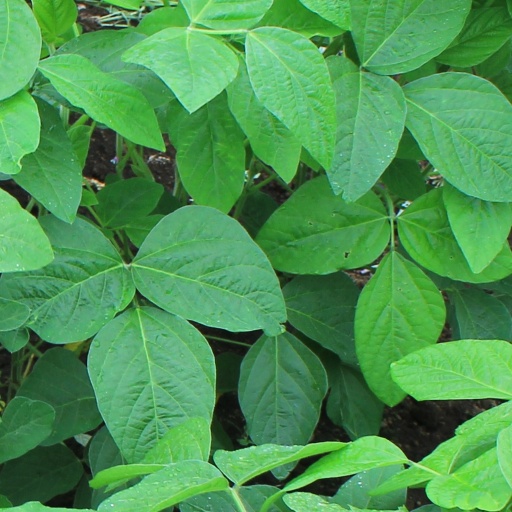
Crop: soybean